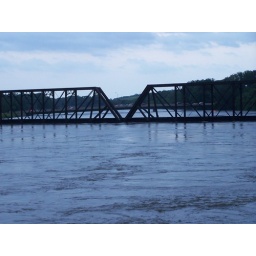
Railroad bridge about under water